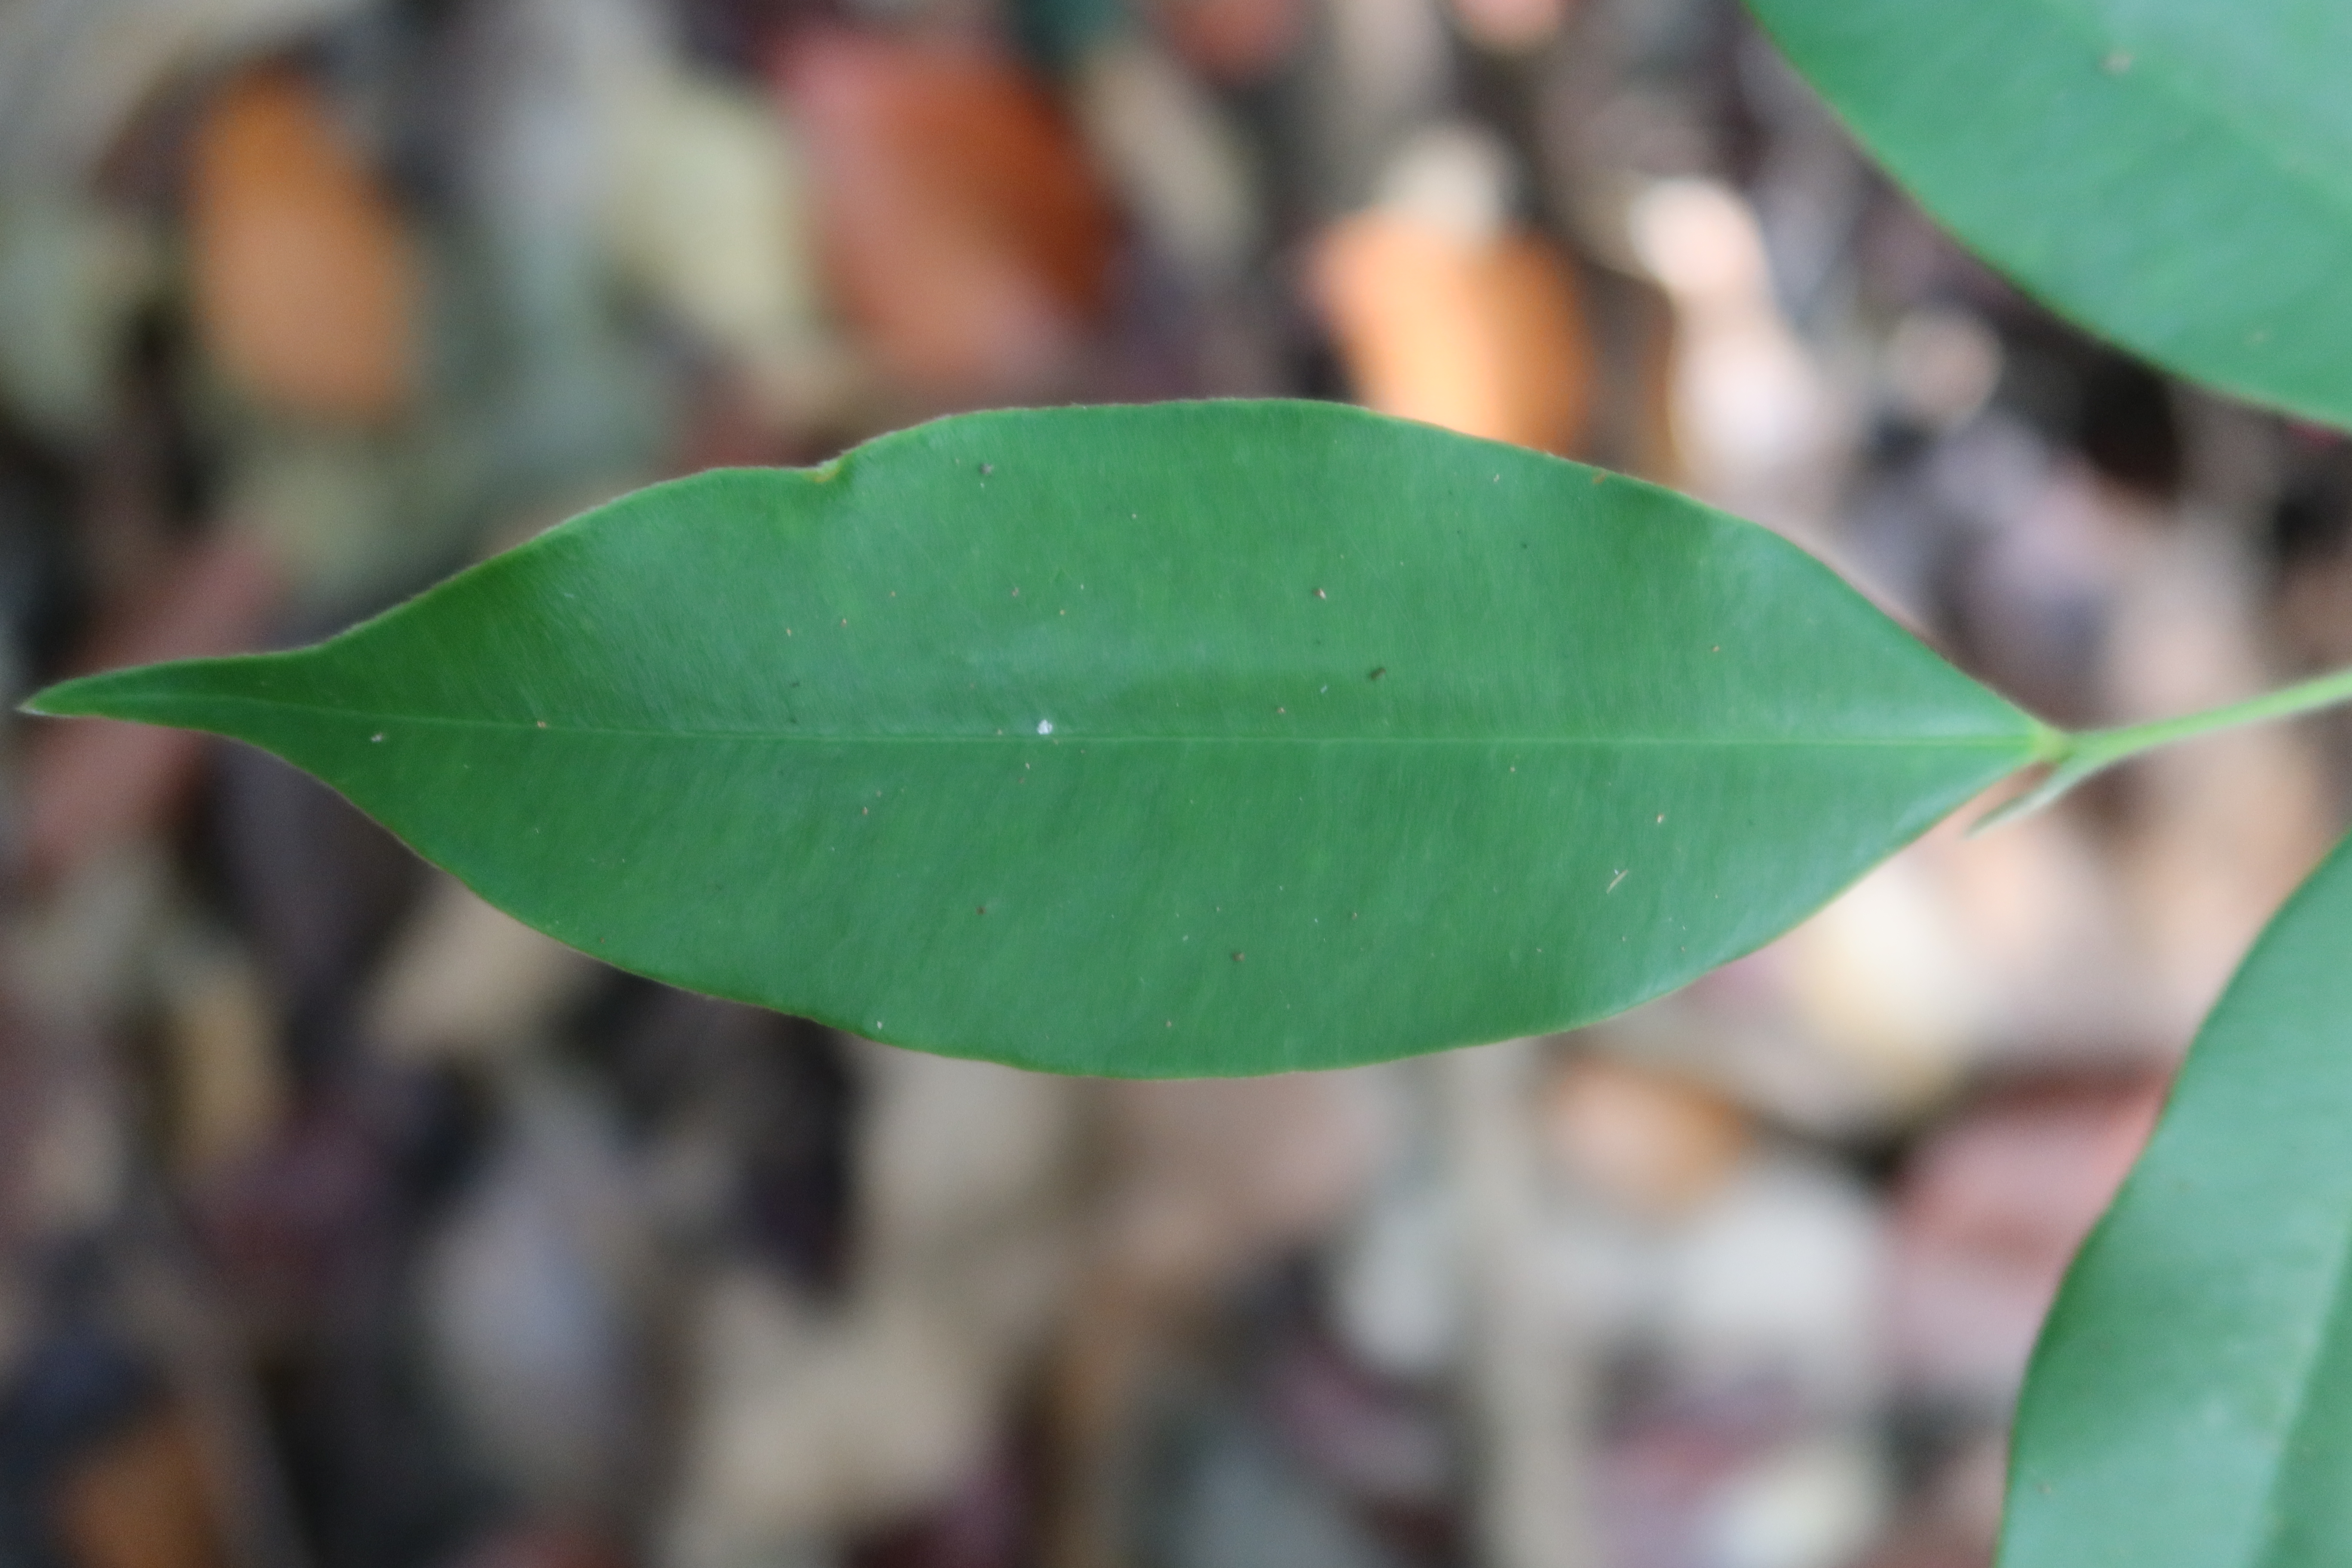
Label: Healthy